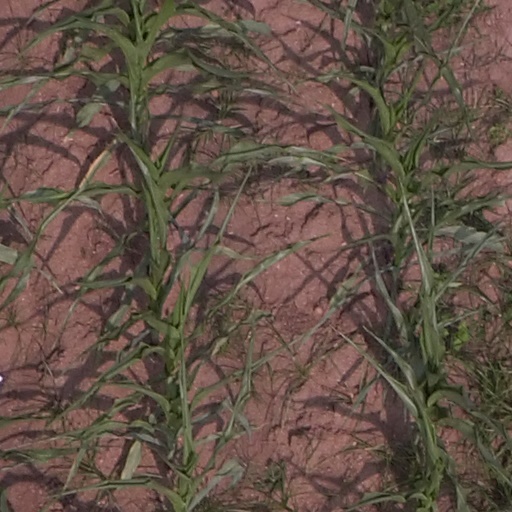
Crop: maize; corn